Carl Glasgow

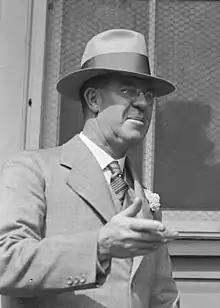

Carl Spencer Frederick Glasgow (2 April 1883 – 25 December 1954) was an Australian Member of Parliament and lawyer.